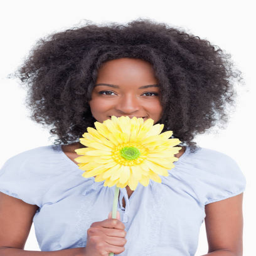
teenage girl hiding her mouth behind a yellow flower